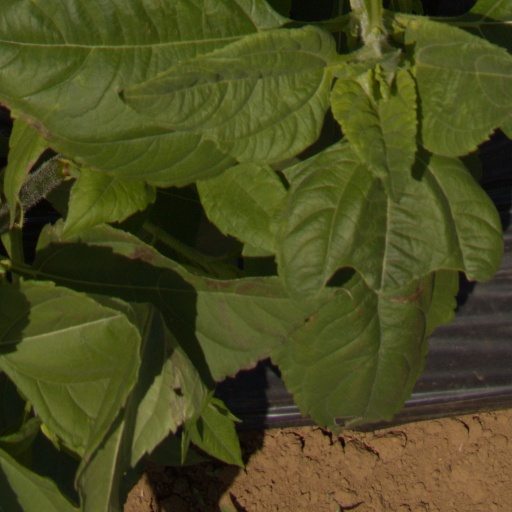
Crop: Jerusalem artichoke